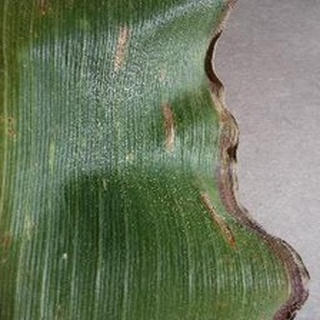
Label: corn_gray_leaf_spot